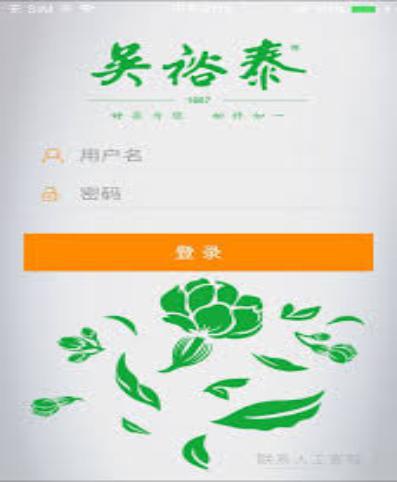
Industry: Food